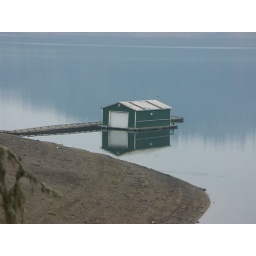
The most photographed boat house in the world